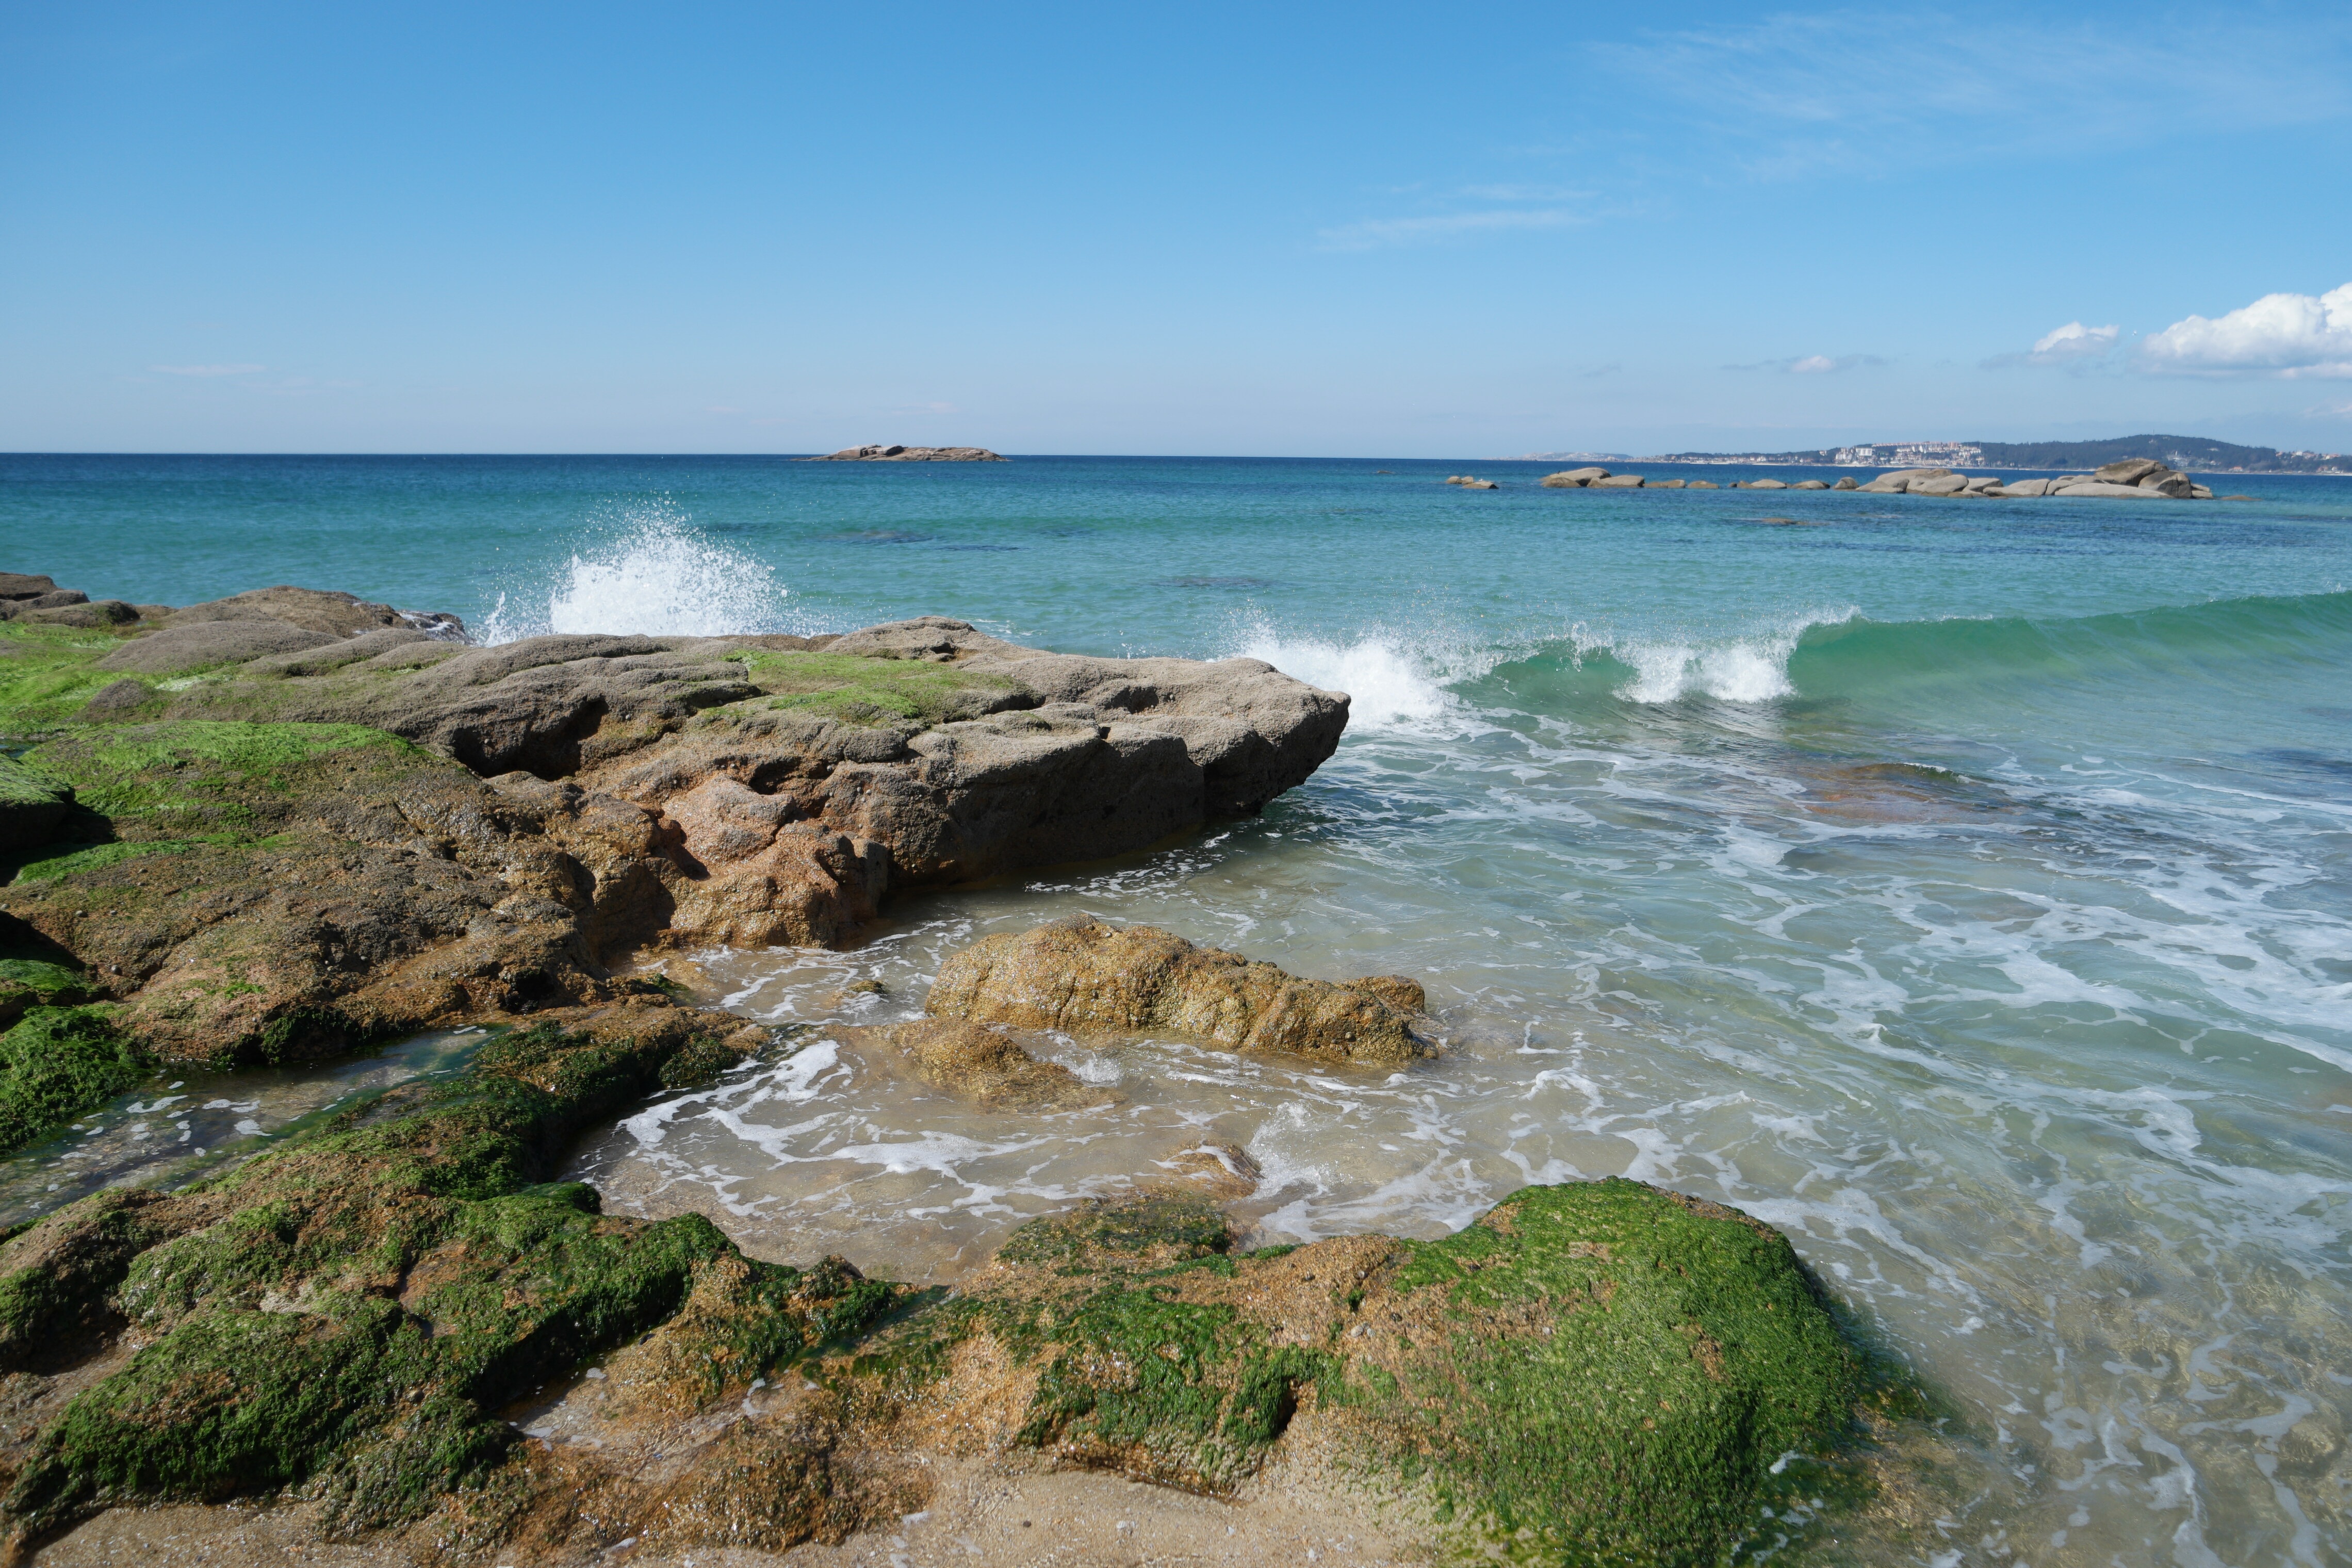
beach, landscape, sea, coast, water, rock, ocean, sky, shore, wave, vacation, cliff, cove, holiday, bay, romantic, rocky, terrain, body of water, atlantic, cape, islet, atlantic coast, landform, rias baixas, wind wave